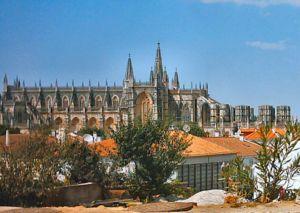
Batalha est une municipalité du Portugal, située dans le district de Leiria et la région Centre.